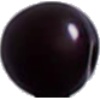
Label: Cherry Wax Black 1